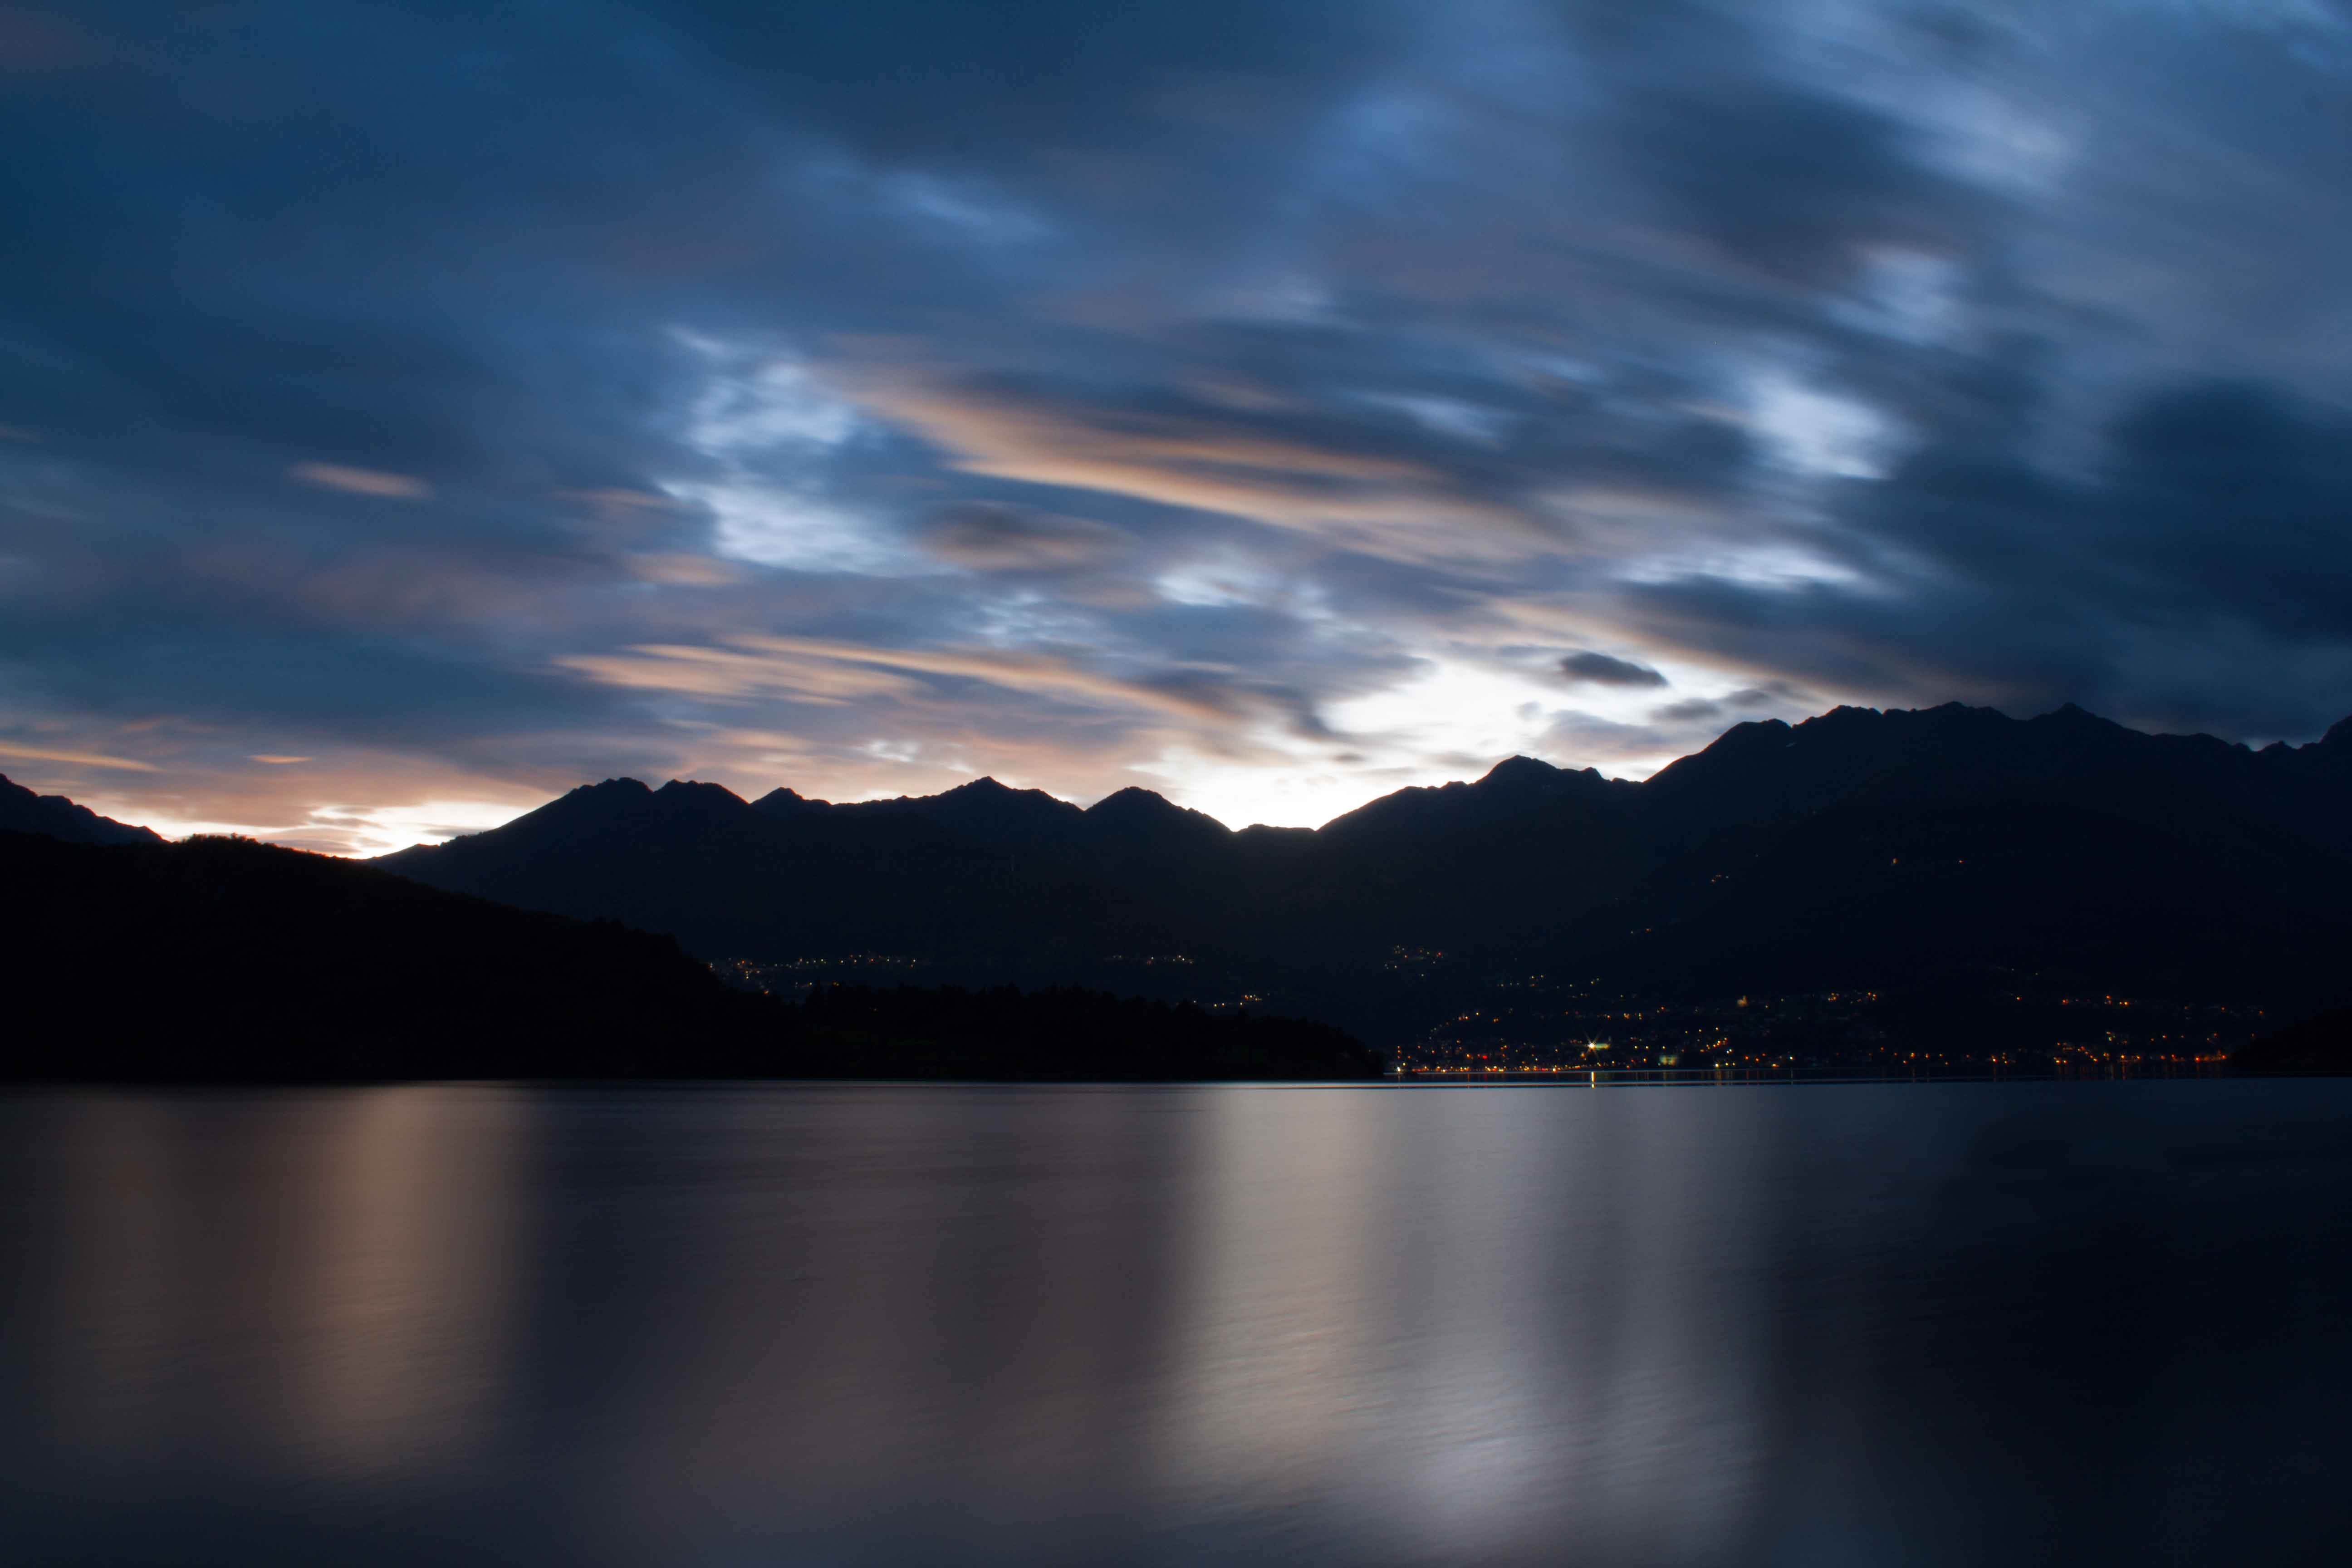
sea, water, nature, horizon, mountain, cloud, sky, sunrise, sunset, sunlight, morning, lake, dawn, dusk, evening, reflection, reservoir, clouds, mountains, loch, meteorological phenomenon, atmospheric phenomenon, mountainous landforms